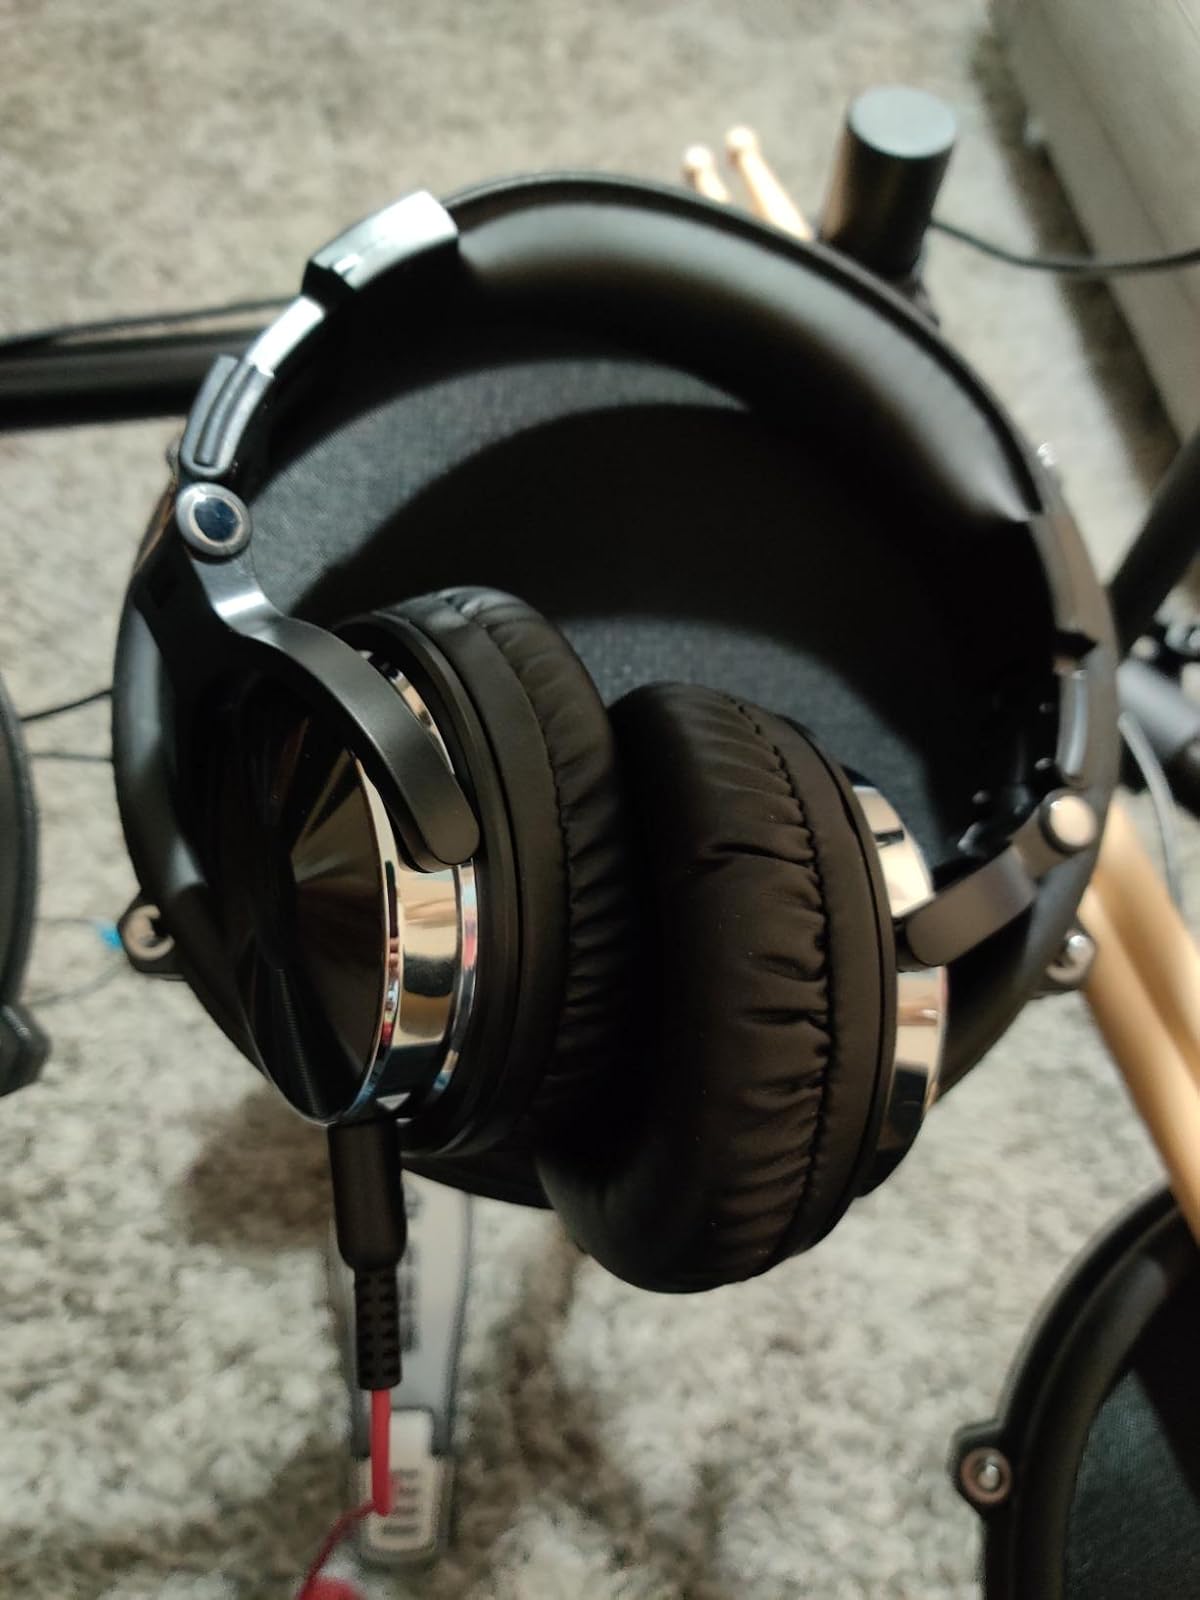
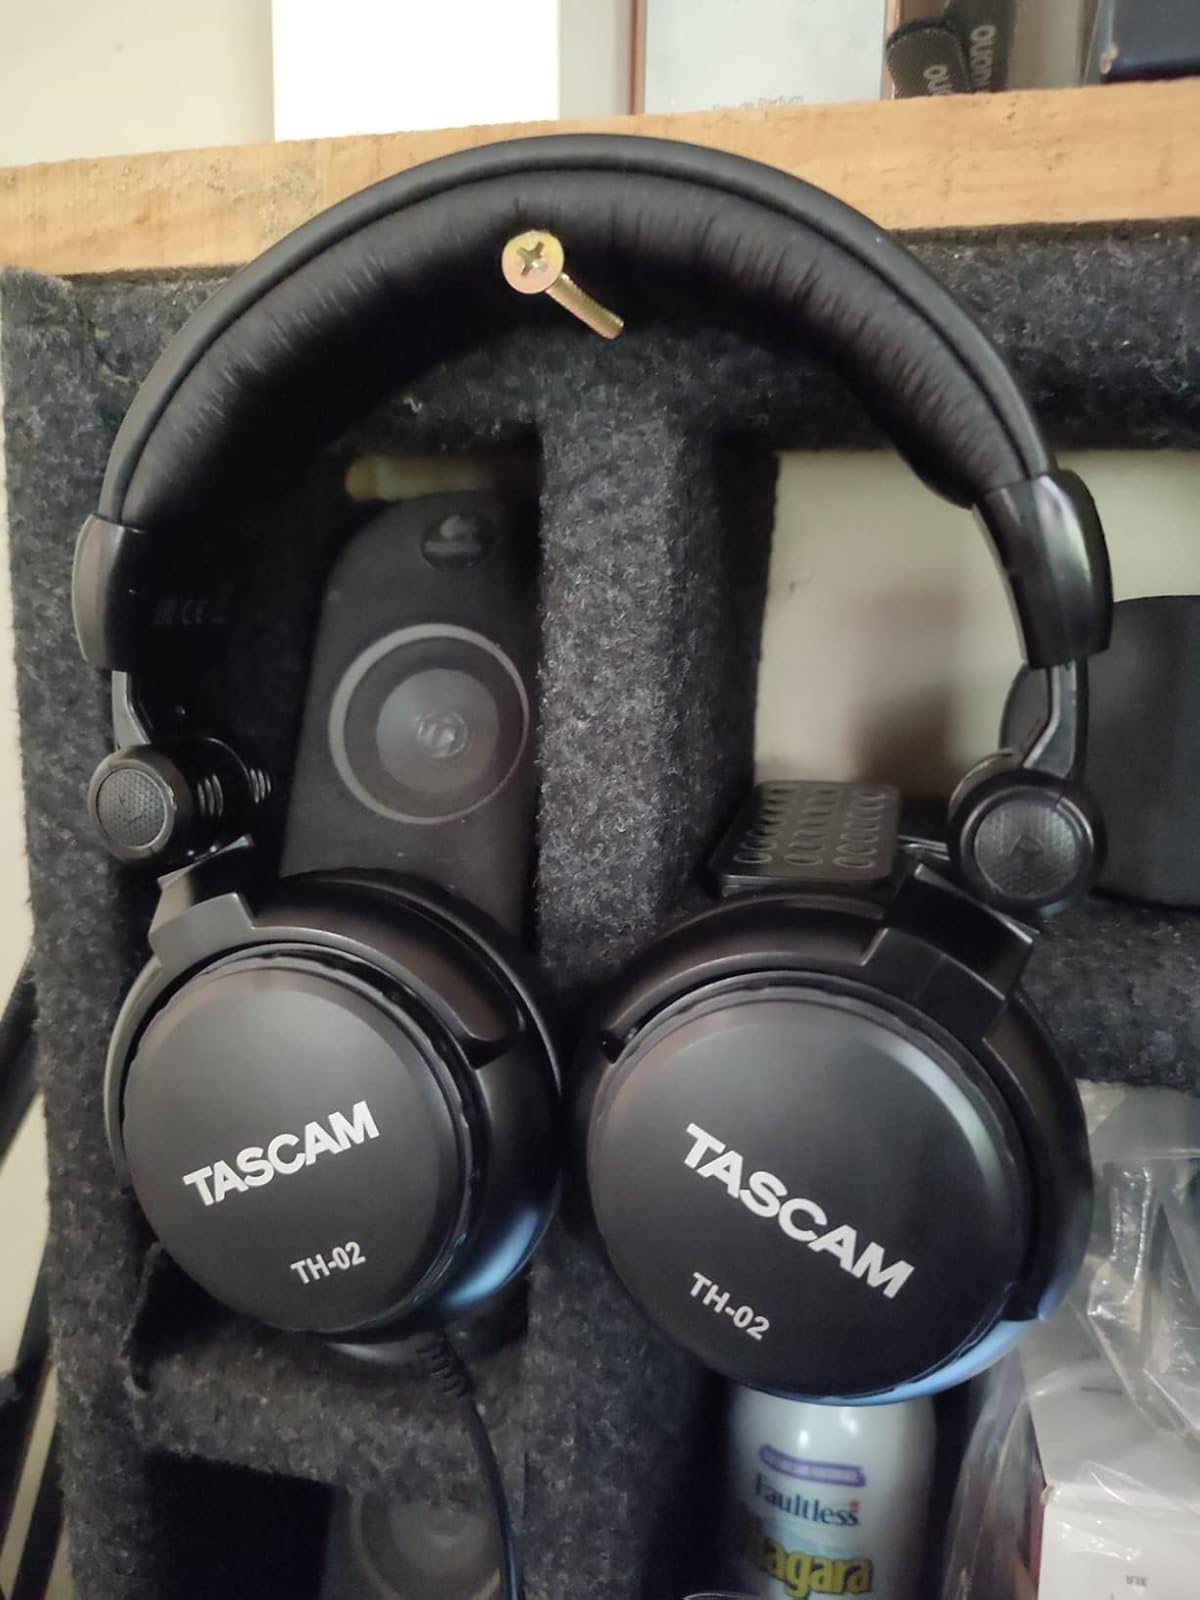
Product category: headphones
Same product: no